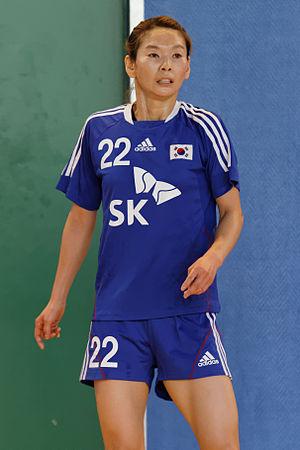
Woo Sun-hee, née le 1ᵉʳ juillet 1978, est une handballeuse internationale sud-coréenne qui évolue au poste d'ailière droite.